Ristiseiska

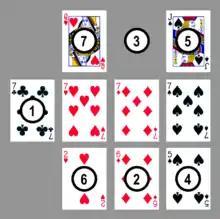
Example of play

The person holding the seven of clubs begins, and play proceeds clockwise. The players must play from their hands, if possible, on their turn, and if they cannot, they must say lappu and take a card from the previous player. Upon playing a king or an ace, the player can also choose to play an additional card. The first player to run out of cards wins.